Stratford High Street DLR station

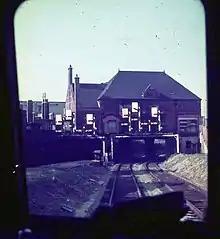
Stratford Market station in 1965

In 1879, the Great Eastern Railway opened a wholesale fruit and vegetable market at Stratford to rival Spitalfields Market, and the station was renamed "Stratford Market" on 1 November 1880. The station was resited in 1892 when the line was widened. On the western platform there was a tower that contained steps that allowed direct access over the goods lines to the adjacent Great Eastern Railway's printing works which opened in 1893. the building is still extant.